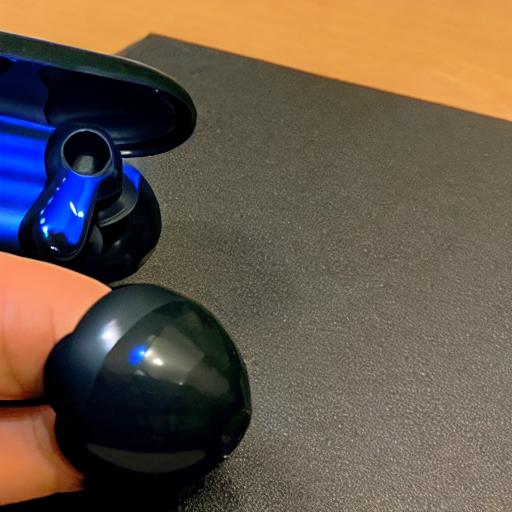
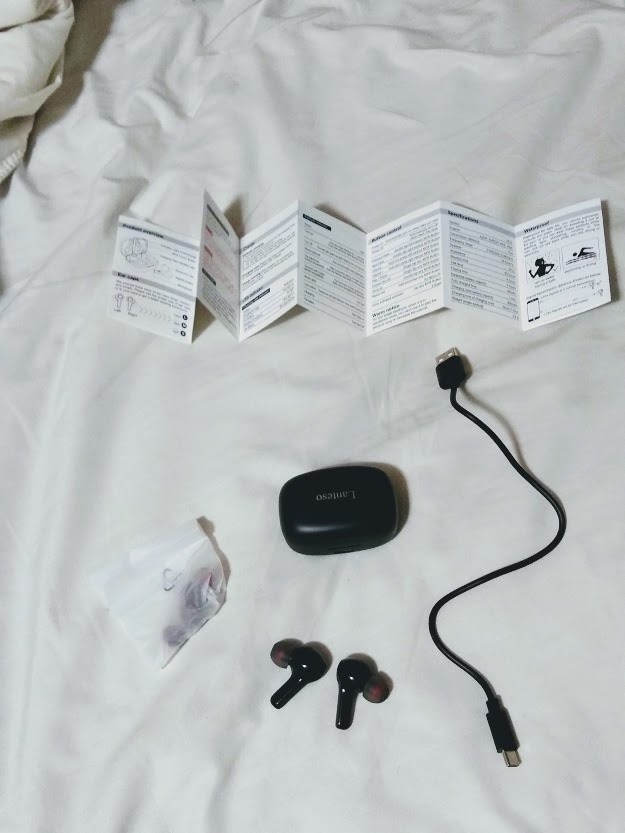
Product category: earbuds
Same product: no